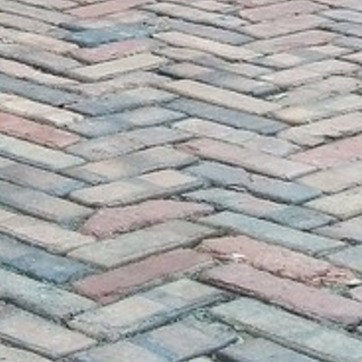
Material: brick